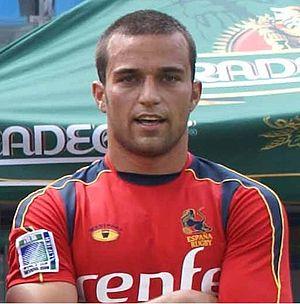
César Sempere Padilla, né le 26 mai 1984 à La Vila Joiosa, est un joueur de rugby à XV espagnol. Il joue en équipe d'Espagne et évolue au poste d'ouvreur ou arrière au sein de l'effectif du Northampton Saints depuis juillet 2011.